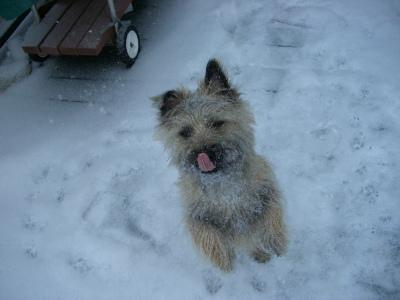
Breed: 211-n000009-cairn